Monarchy of Canada and the Indigenous peoples of Canada

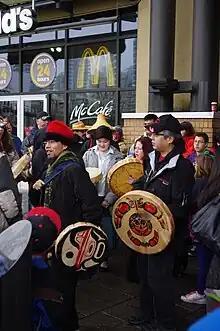
Idle No More protesters at Metropolis at Metrotown, Burnaby, British Columbia, 22 December 2013

Queen Elizabeth II gifted sets of handbells to both Her Majesty's Royal Chapel of the Mohawks and Christ Church Royal Chapel on 4 July 2010, to symbolise the councils and treaties between the Iroquois Confederacy and the Crown. The date was also symbolic, as 4 July is Independence Day in the United States, from where the Mohawk had been expelled by the Americans following their revolution against the Crown, which granted the Mohawk the territories in Canada on which the two chapels royal are built.